Pietro Sassi

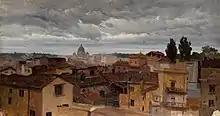
'Rome from my Little Terrace' by Pietro Sassi

Sassi's patrons included a number of wealthy patrician families of Rome and Genoa including the Cavasanti's, Dossena's and Brignole's. Among his pupils was Cesare Tallone. Pietro Sassi died in Rome in 1905.